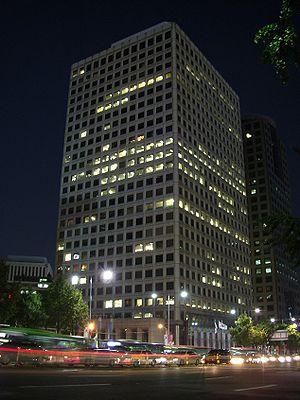
Siège du groupe Samsung 한국어: 삼성 태평로 빌딩